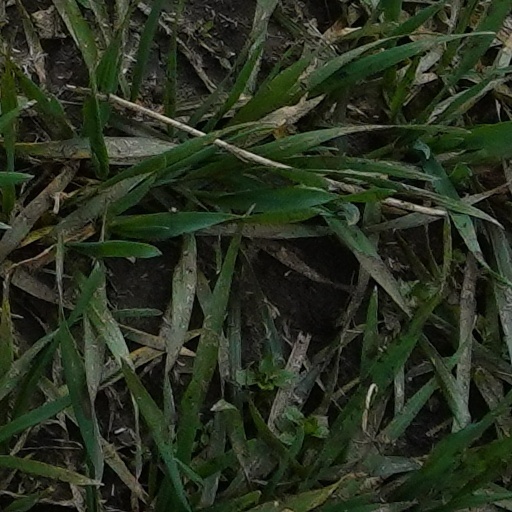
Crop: wheat